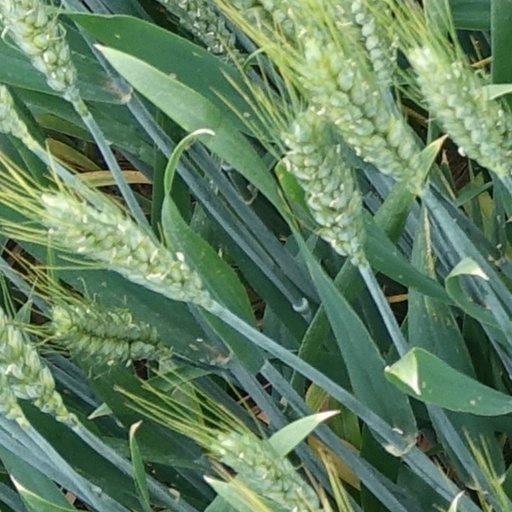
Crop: wheat